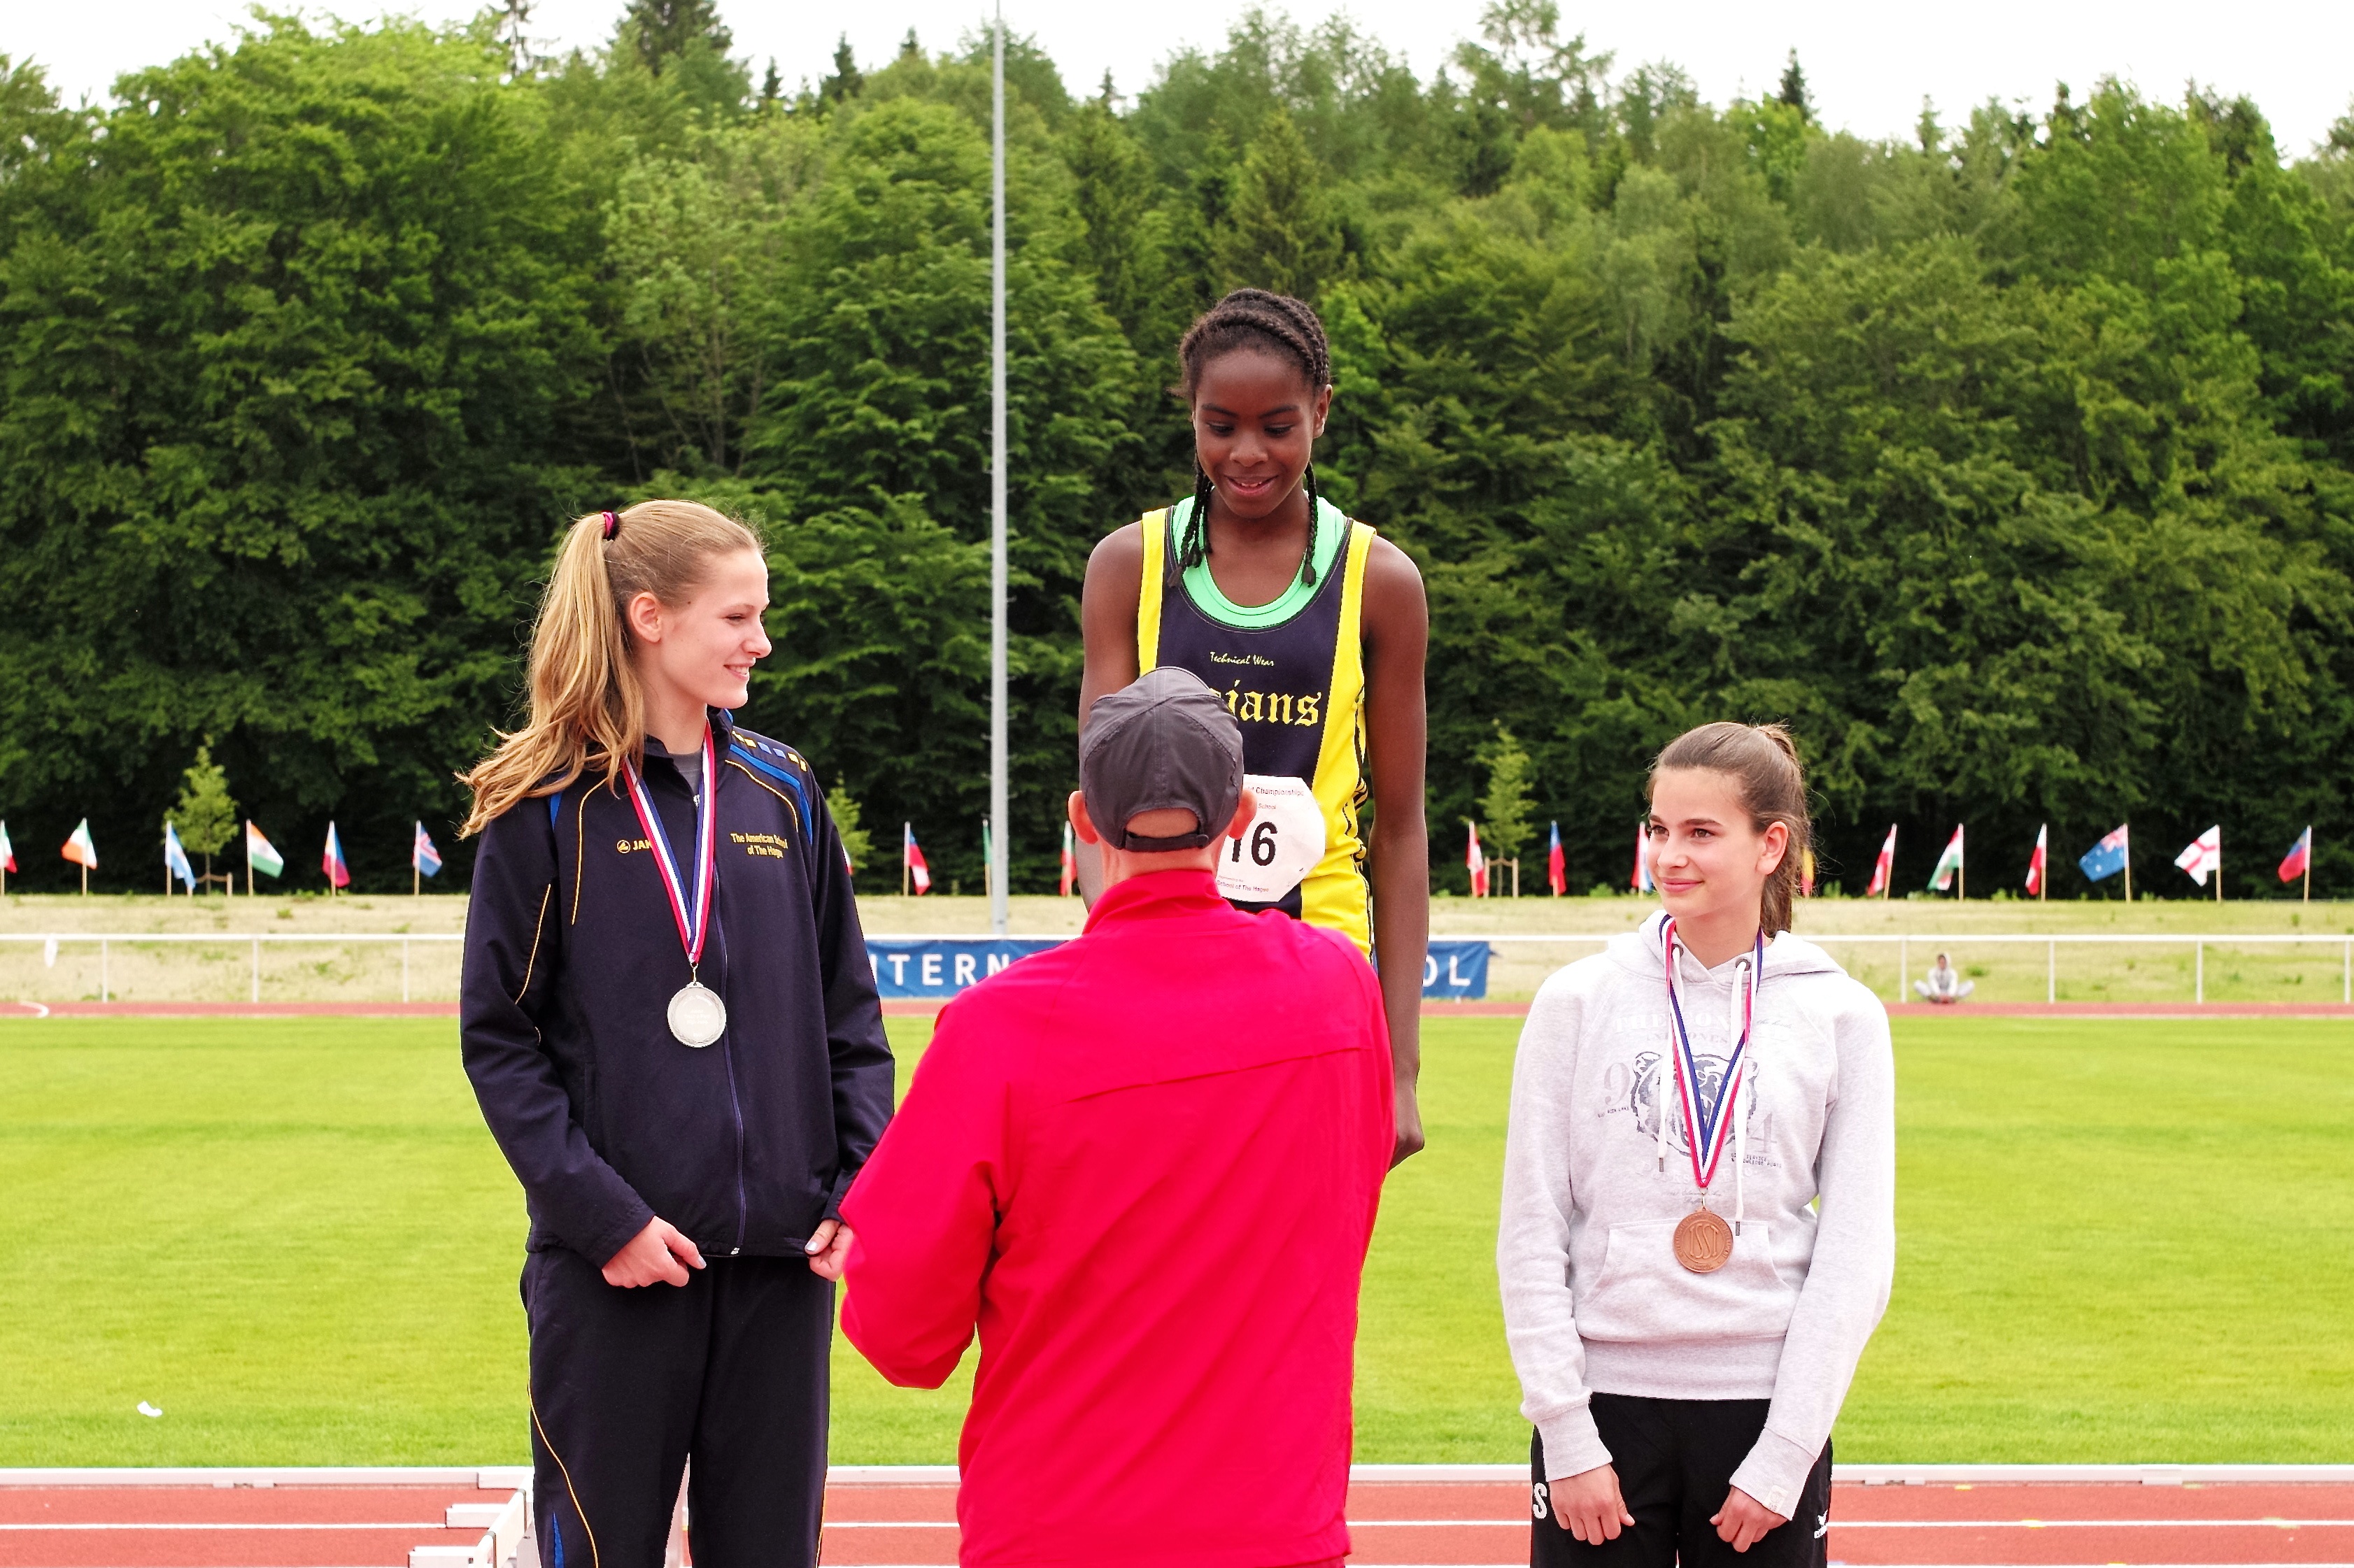
team, sports, tournament, competition event